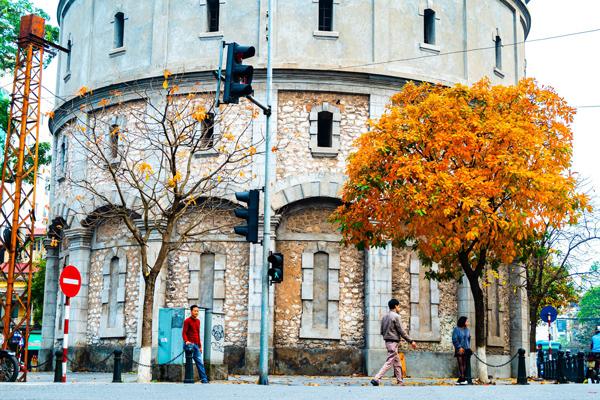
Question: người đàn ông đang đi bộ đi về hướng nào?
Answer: về hướng người phụ nữ mặc áo xanh dương đang đứng